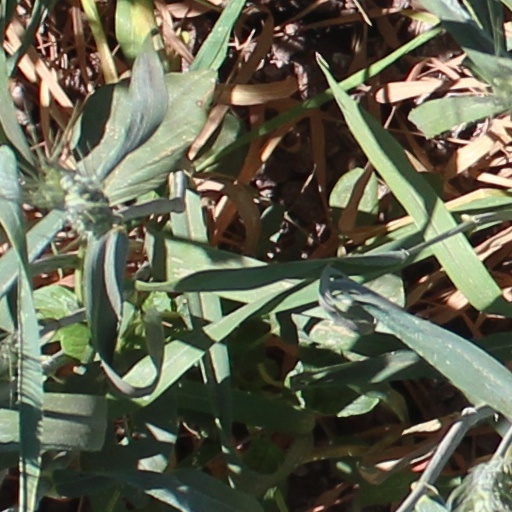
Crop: wheat